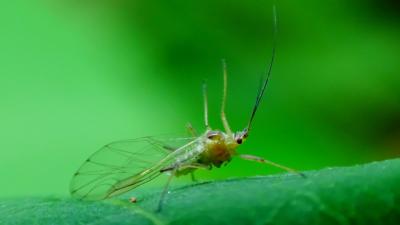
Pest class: green_peach_aphid